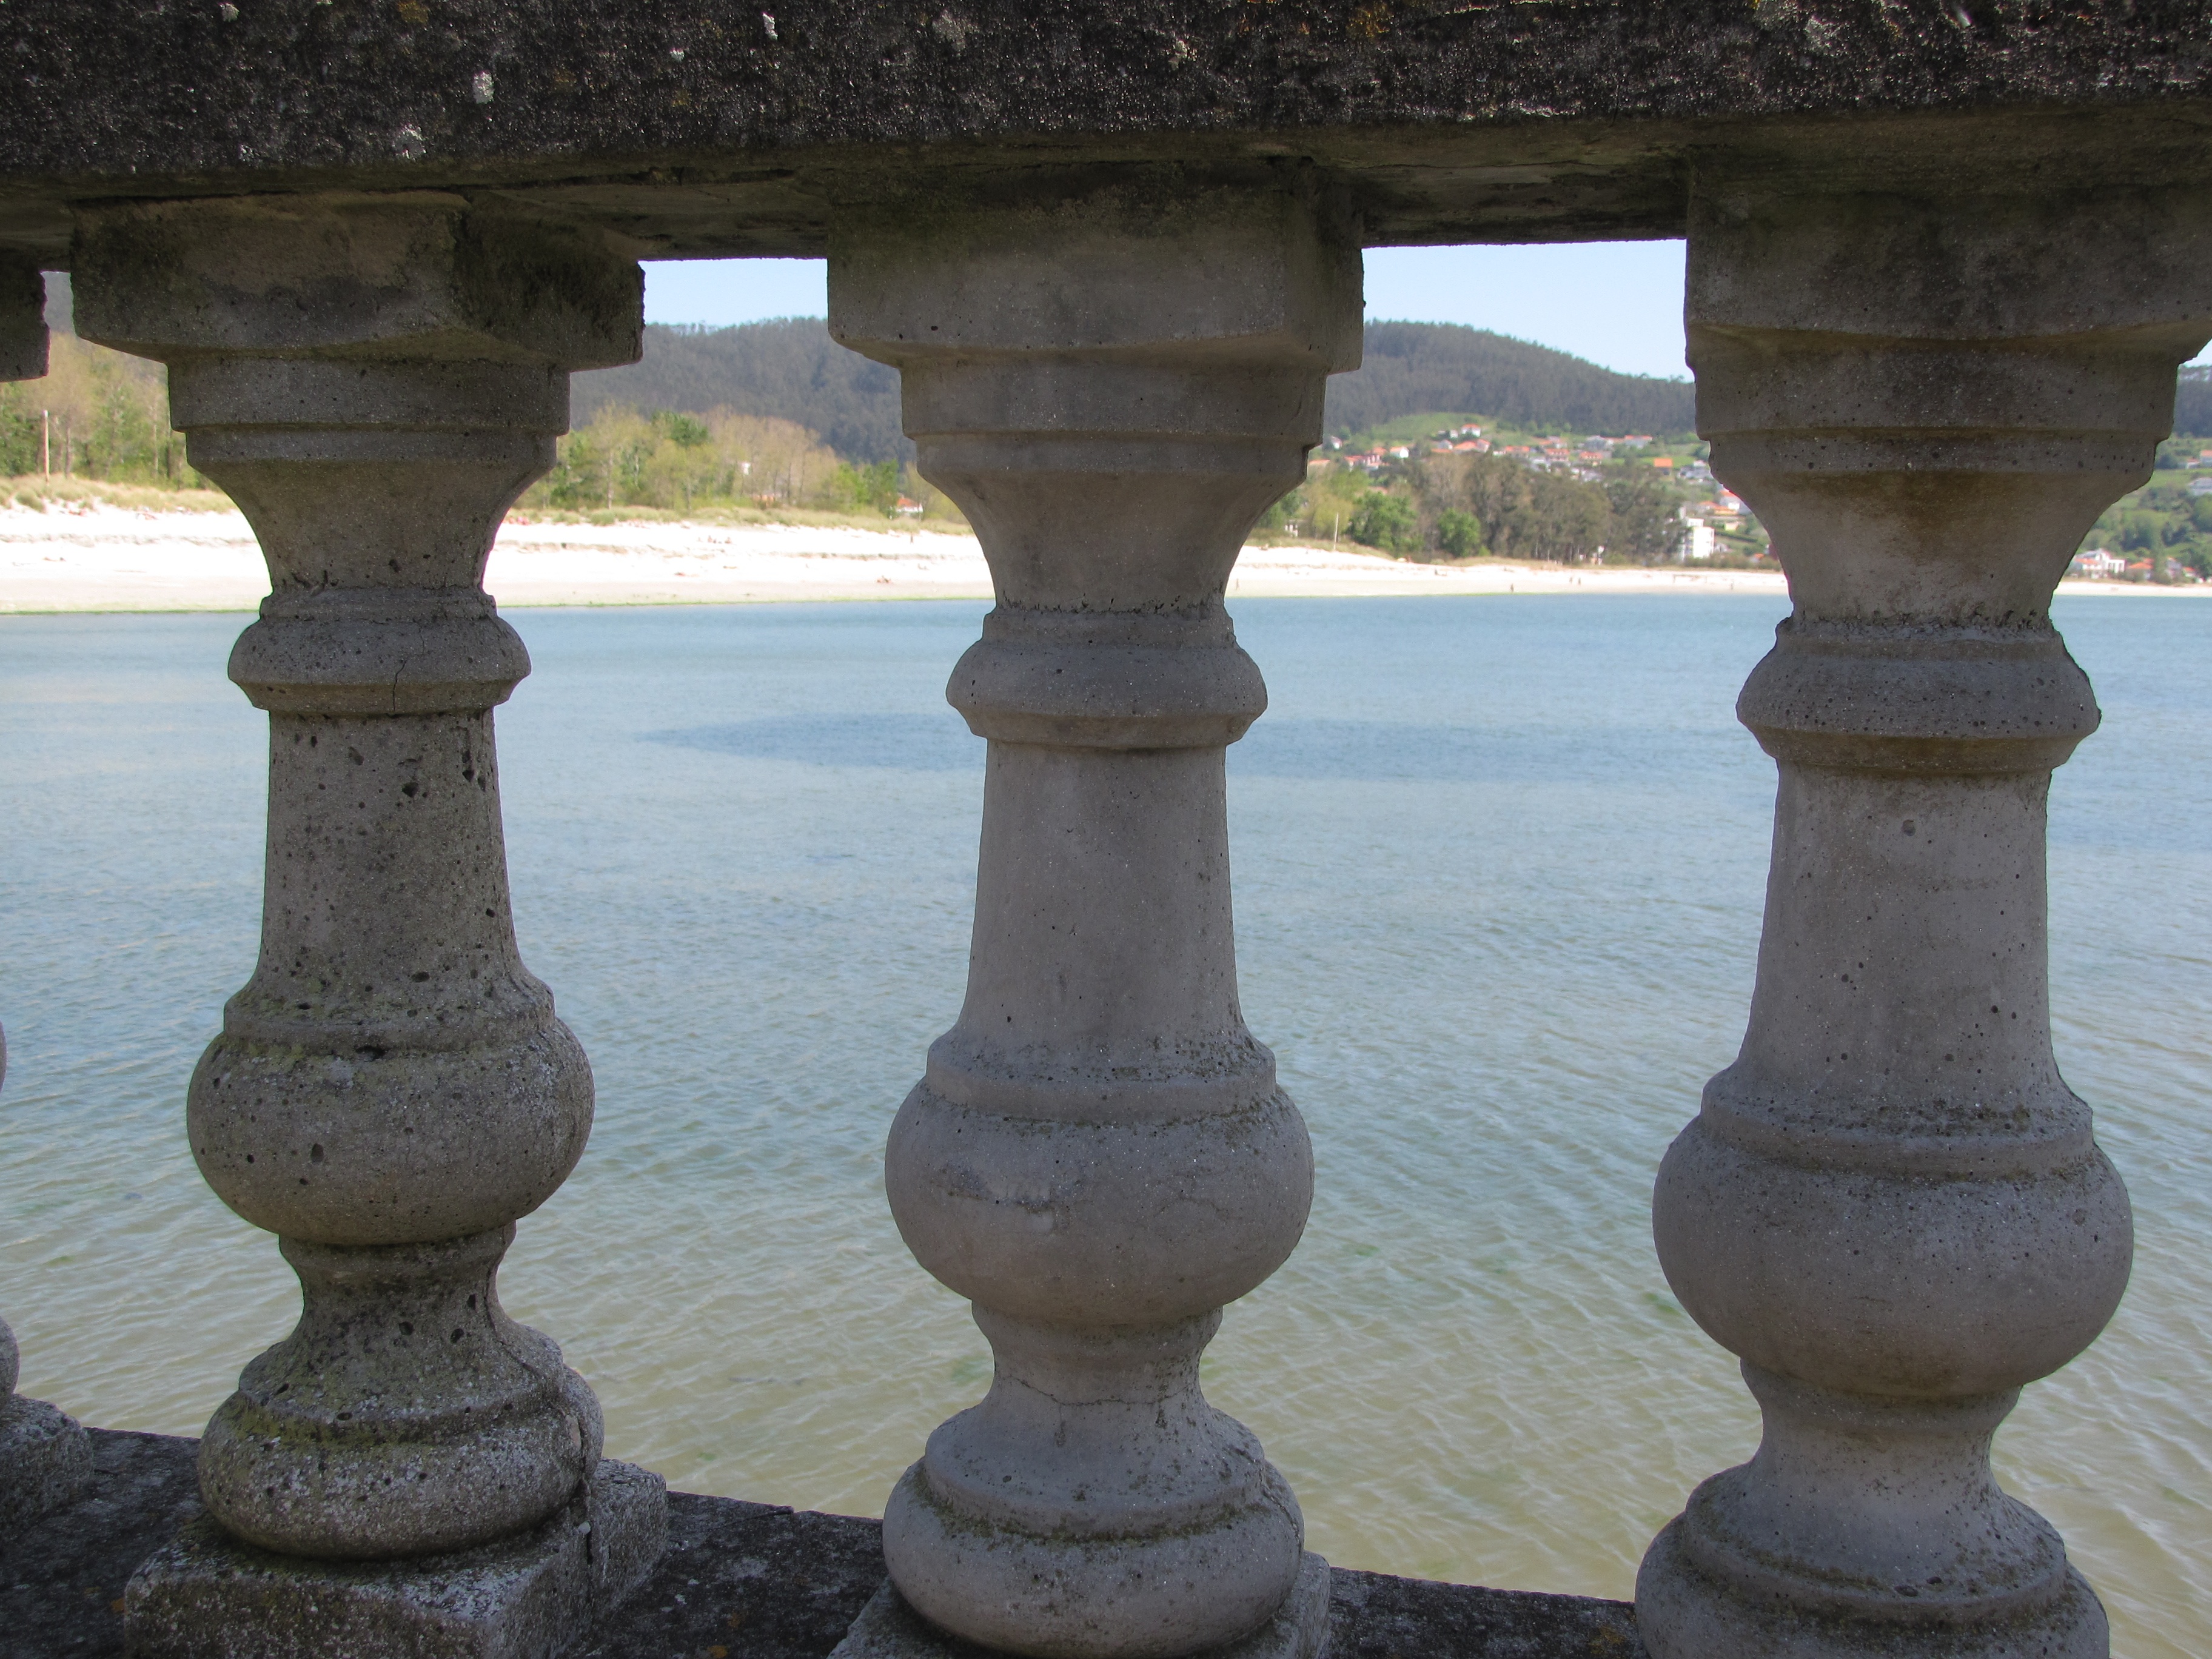
beach, landscape, sea, sand, structure, sky, wood, coastal, statue, column, furniture, sculpture, art, temple, costa, views, coastal landscape, ancient history, balusters, praia mansa, baluster, cedeira